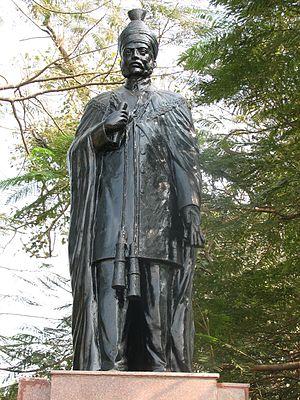
Fateh Jang Mahbub `Alî Khân Bahadur Asaf Jâh VI ou Asaf Jâh VI est le neuvième souverain de la dynastie des Nizâm de l'Hyderâbâd. Il est né le 17 août 1866. Il est le quatrième fils d'Afdhal ad-Dawleh Asaf Jâh V et seul survivant au moment de la mort de son père le 26 février 1869. Il monte sur le trône âgé de moins de trois ans. Il est mort le 29 août 1911 à Hyderâbâd et enterré dans la mosquée Mecca Masjid. Son second fils Fateh Jang `Othman `Alî Khân lui succède.